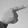
ASL letter: G